Question: What is the color of the dog?
Tambaya: Menene launin karen?
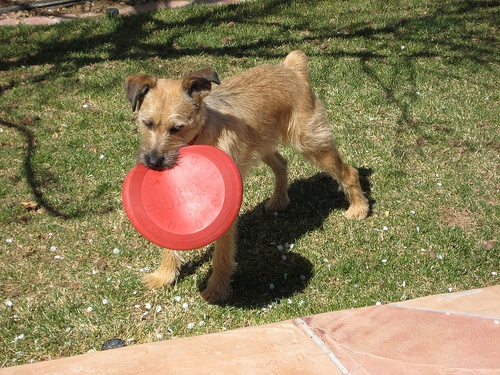
Answer: Brown.
Amsa: Ruwan ƙasa.